U.S. Bank Stadium

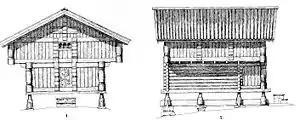
Example of Nordic vernacular architecture, the style used for the design of the stadium roof

The seating capacity is 66,860 for most games, slightly more than the Metrodome, and can be expanded to 73,000 for soccer, concerts, and special events, such as the Super Bowl.